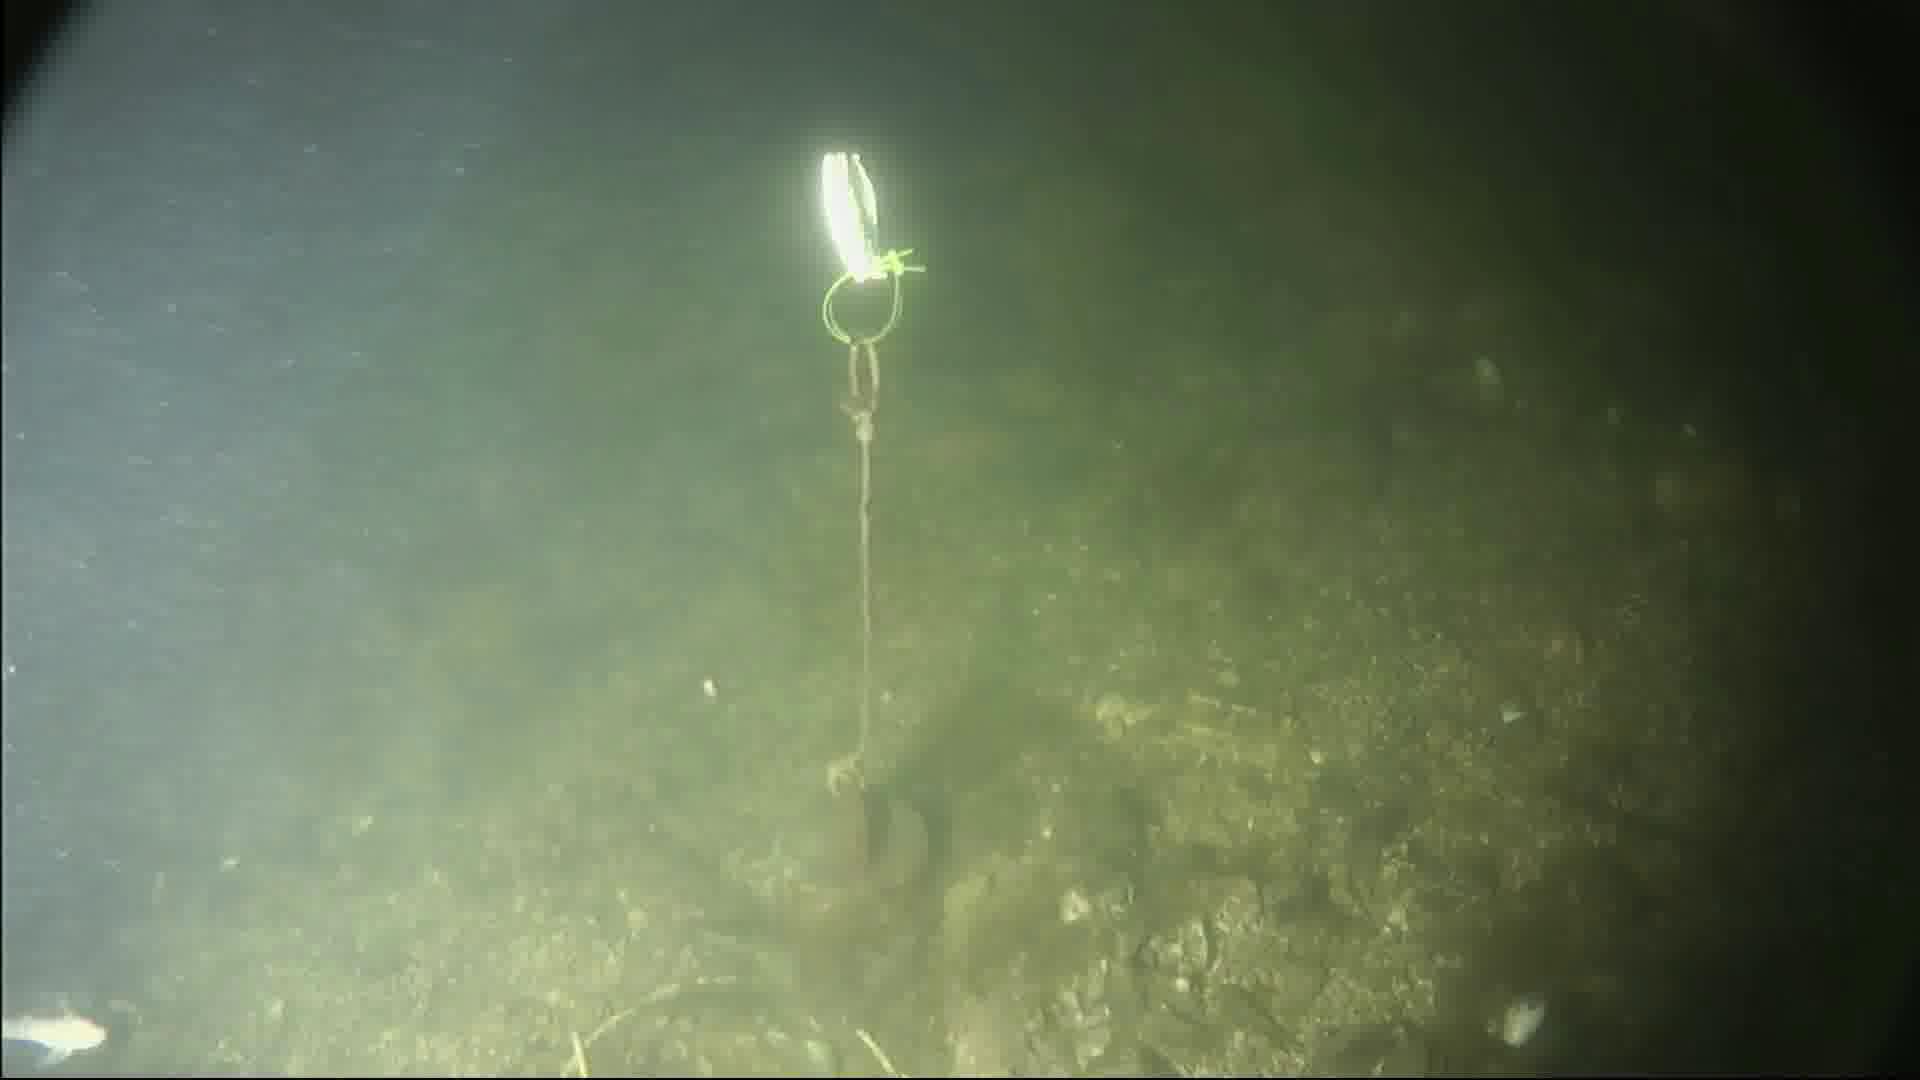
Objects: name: small_fish